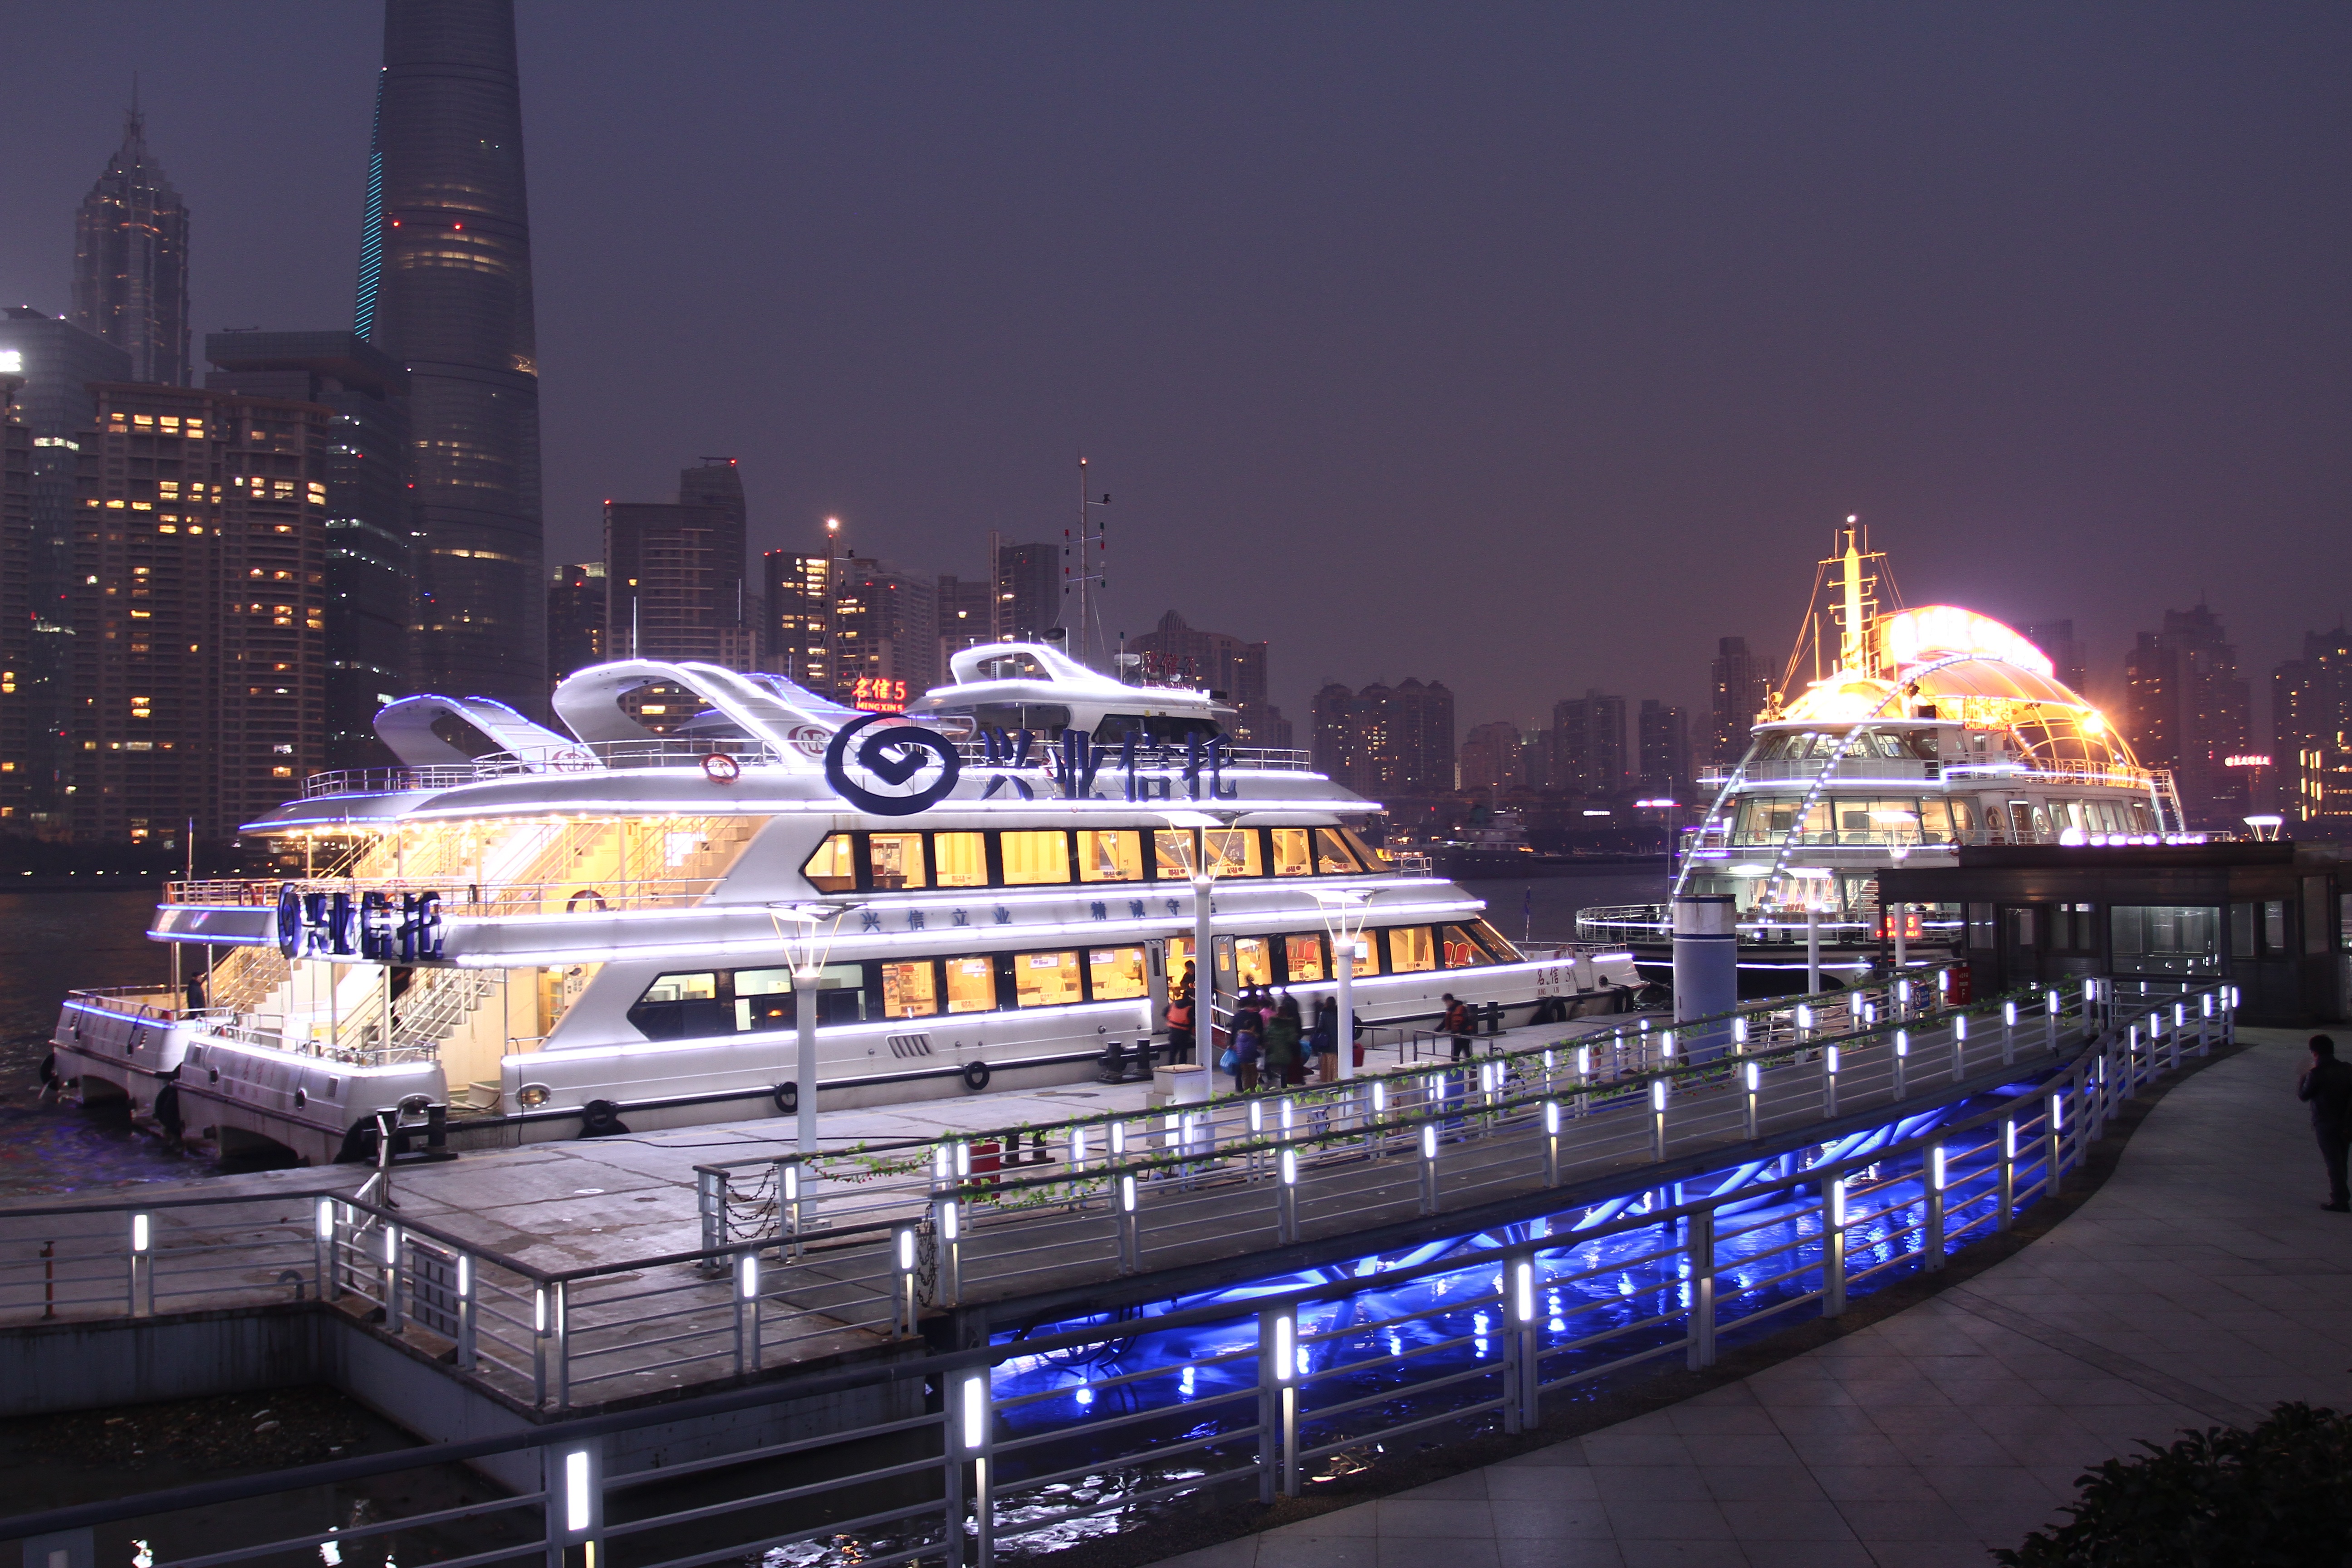
boat, night, city, ship, cityscape, evening, vehicle, yacht, landmark, waterway, ferry, watercraft, cruise ship, passenger ship, shanghai bund night, pearl of the orient night, pudong night, shiliupu night, bund cruise night